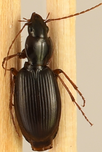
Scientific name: Synuchus impunctatus
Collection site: Bartlett Experimental Forest NEON (BART), plot BART_018